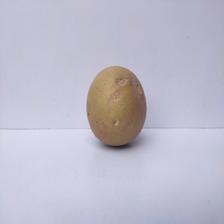
Size: Large